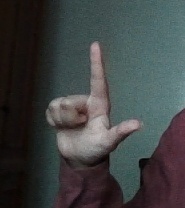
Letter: laam